Clemson University

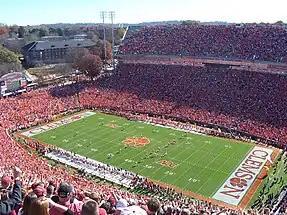
Clemson Memorial Stadium in 2006

On April 1, 1925, a fire destroyed the interior of the agricultural building and its many research projects and an agricultural museum. The exterior of the building survived, leading to the construction of Sikes Hall to hold the library from Tillman Hall. On May 27, 1926, Mechanical Hall was destroyed in a fire. Present-day Freeman Hall, built in 1926, was the reconstructed shop building. In 1928 Riggs Hall was established in honor of Walter Riggs. President Enoch Sikes increased student enrollment by over 1,000 students and expanded the degree programs with an addition of the first graduate degree. The Department of Arts and Sciences was formed in 1926 with the addition of modern language programs. Programs at Clemson were reorganized into six schools of agriculture, chemistry, engineering, general science, textiles, and vocational studies. In 1927, Clemson received accreditation from the Association of Secondary Schools and Colleges of the Southern States.